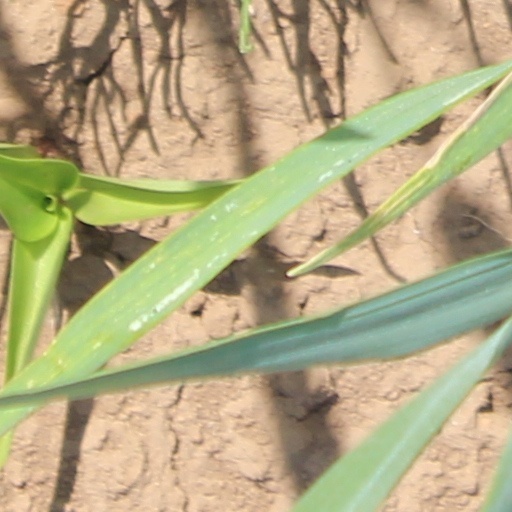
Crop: wheat